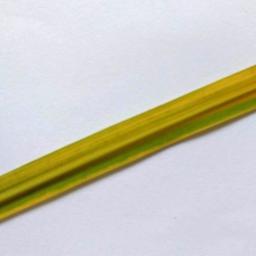
Label: Rice___Healthy